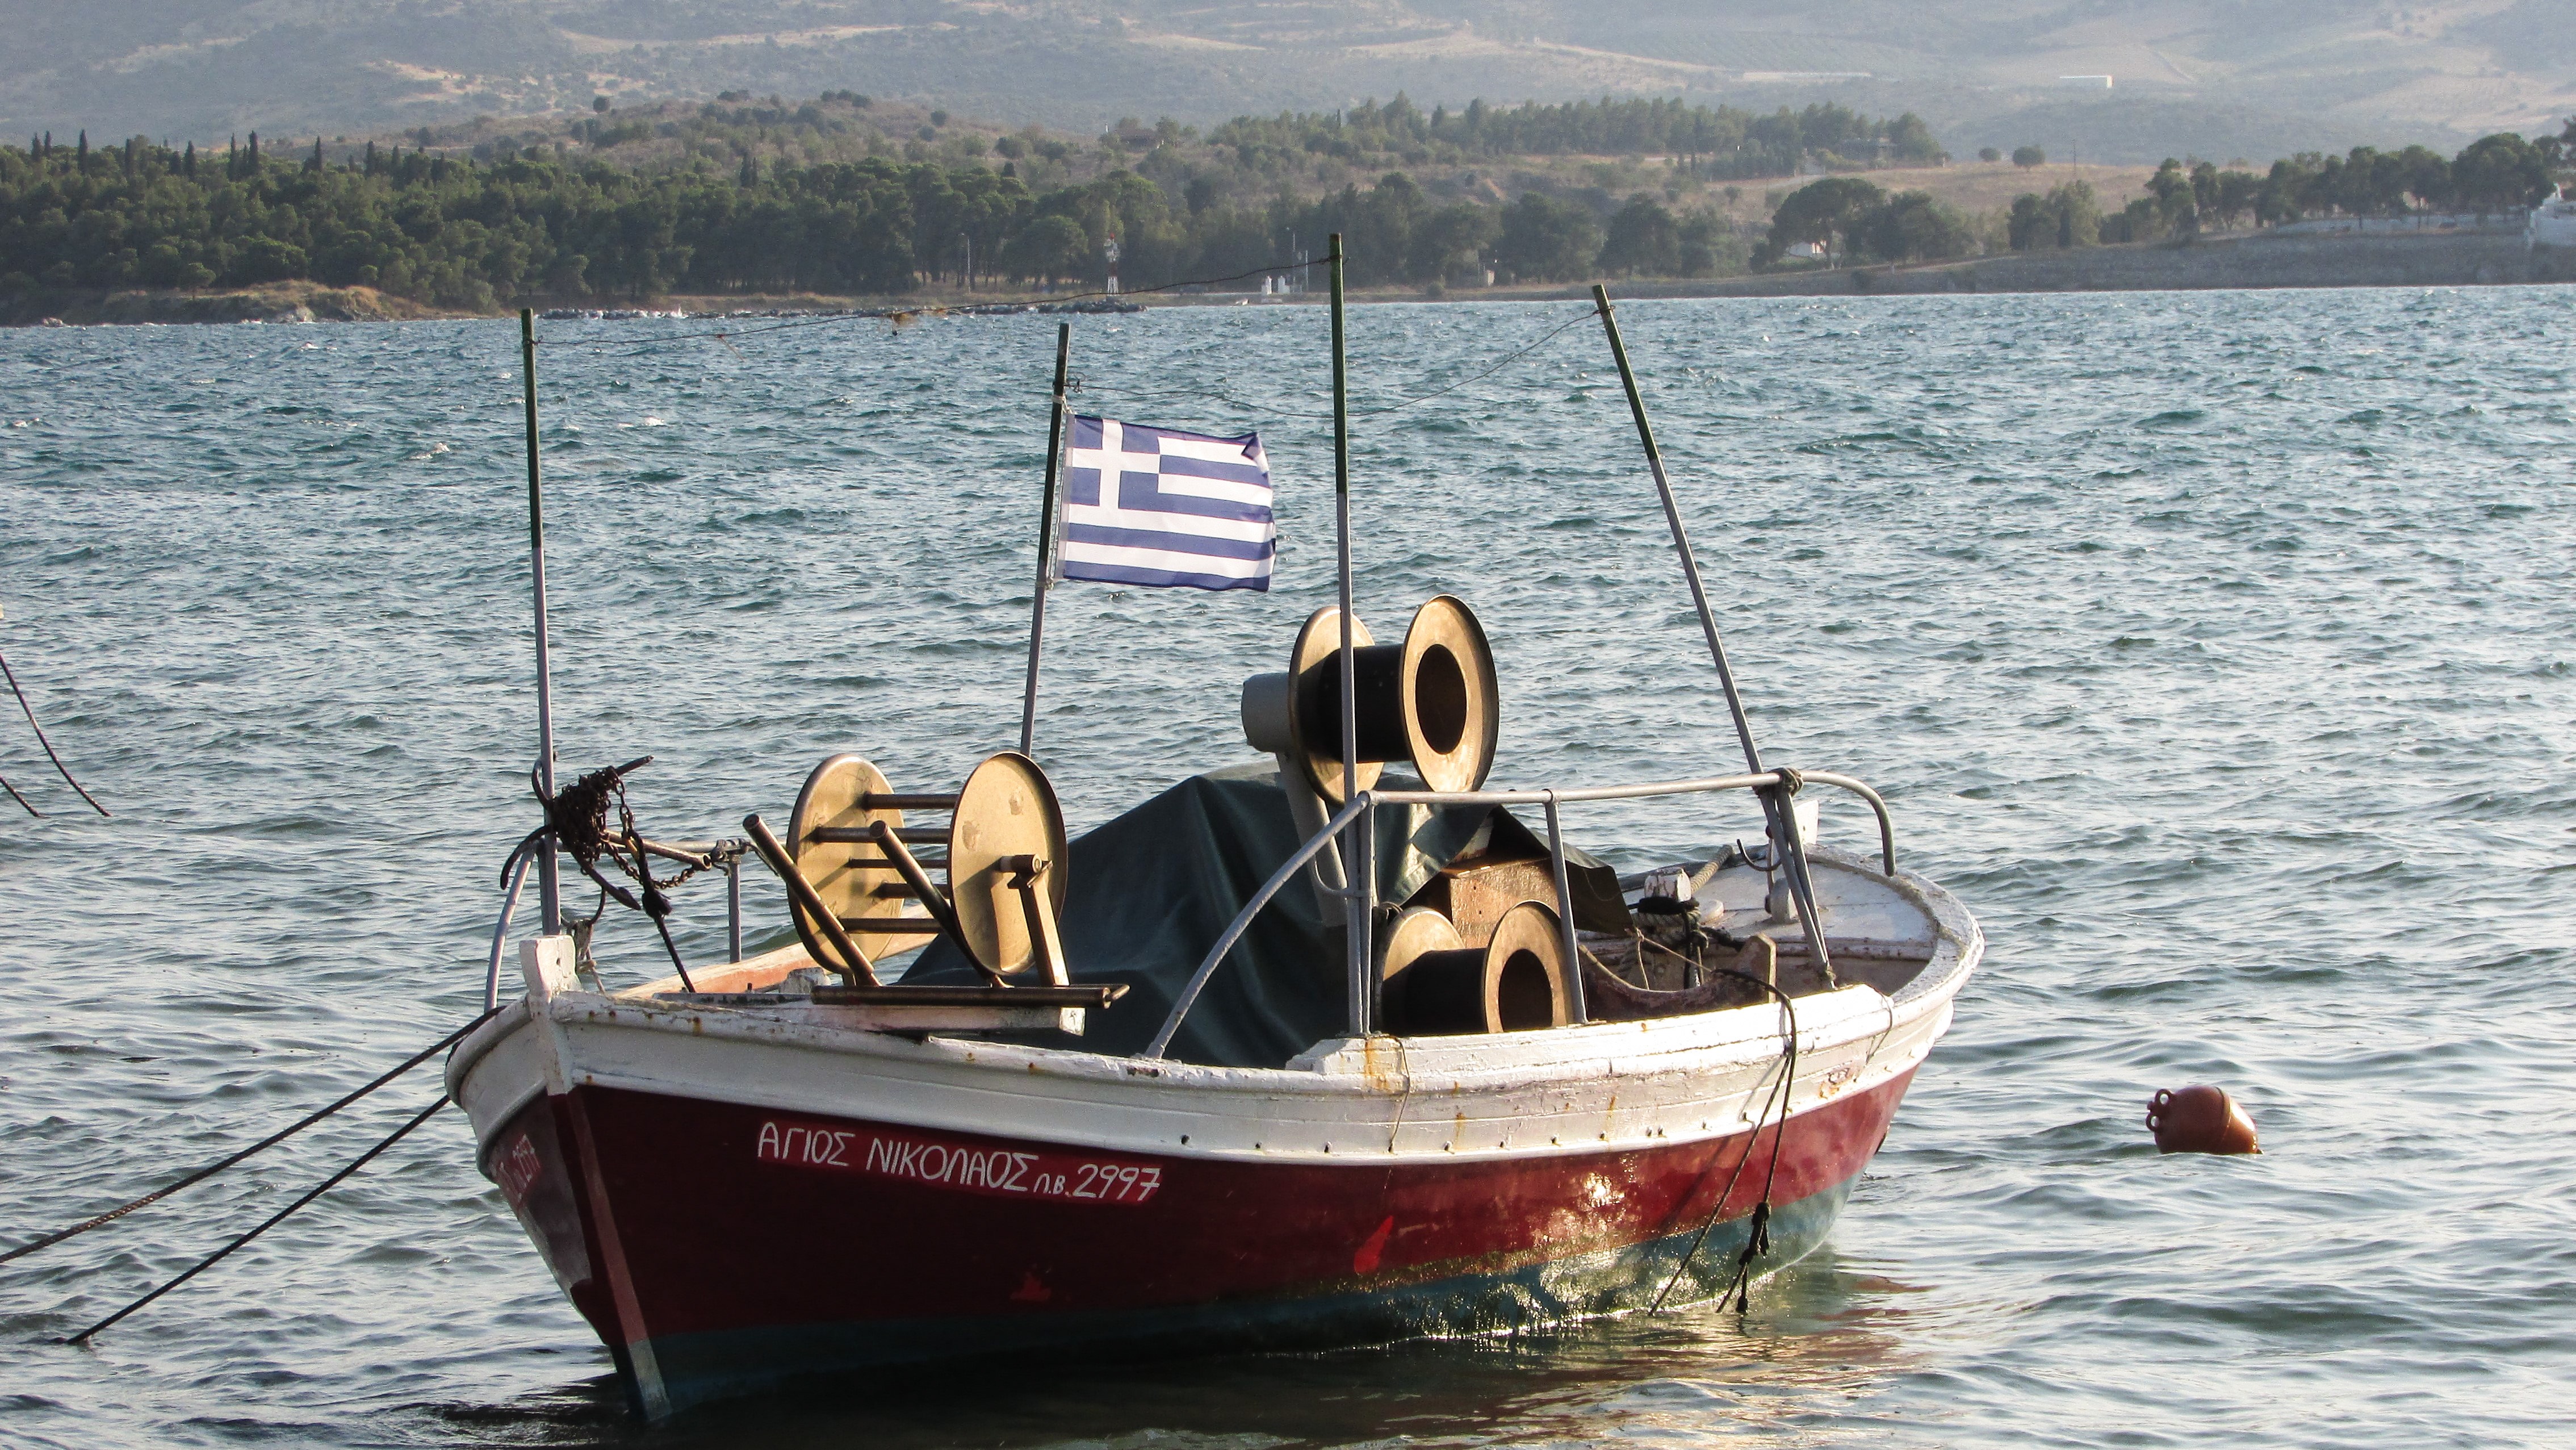
sea, boat, summer, vehicle, fishing, sailing, bay, tourism, fishing boat, boating, greece, tradition, watercraft, fishing vessel, dinghy, volos, skiff, watercraft rowing